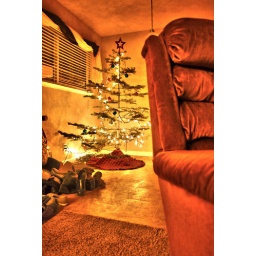
got this tree out of lassen national forest in burney. just a little guy for our apartment.